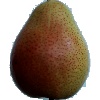
Label: Pear Forelle 1